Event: Nepal Earthquake
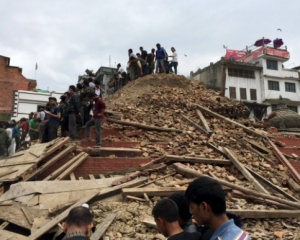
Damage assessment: damage